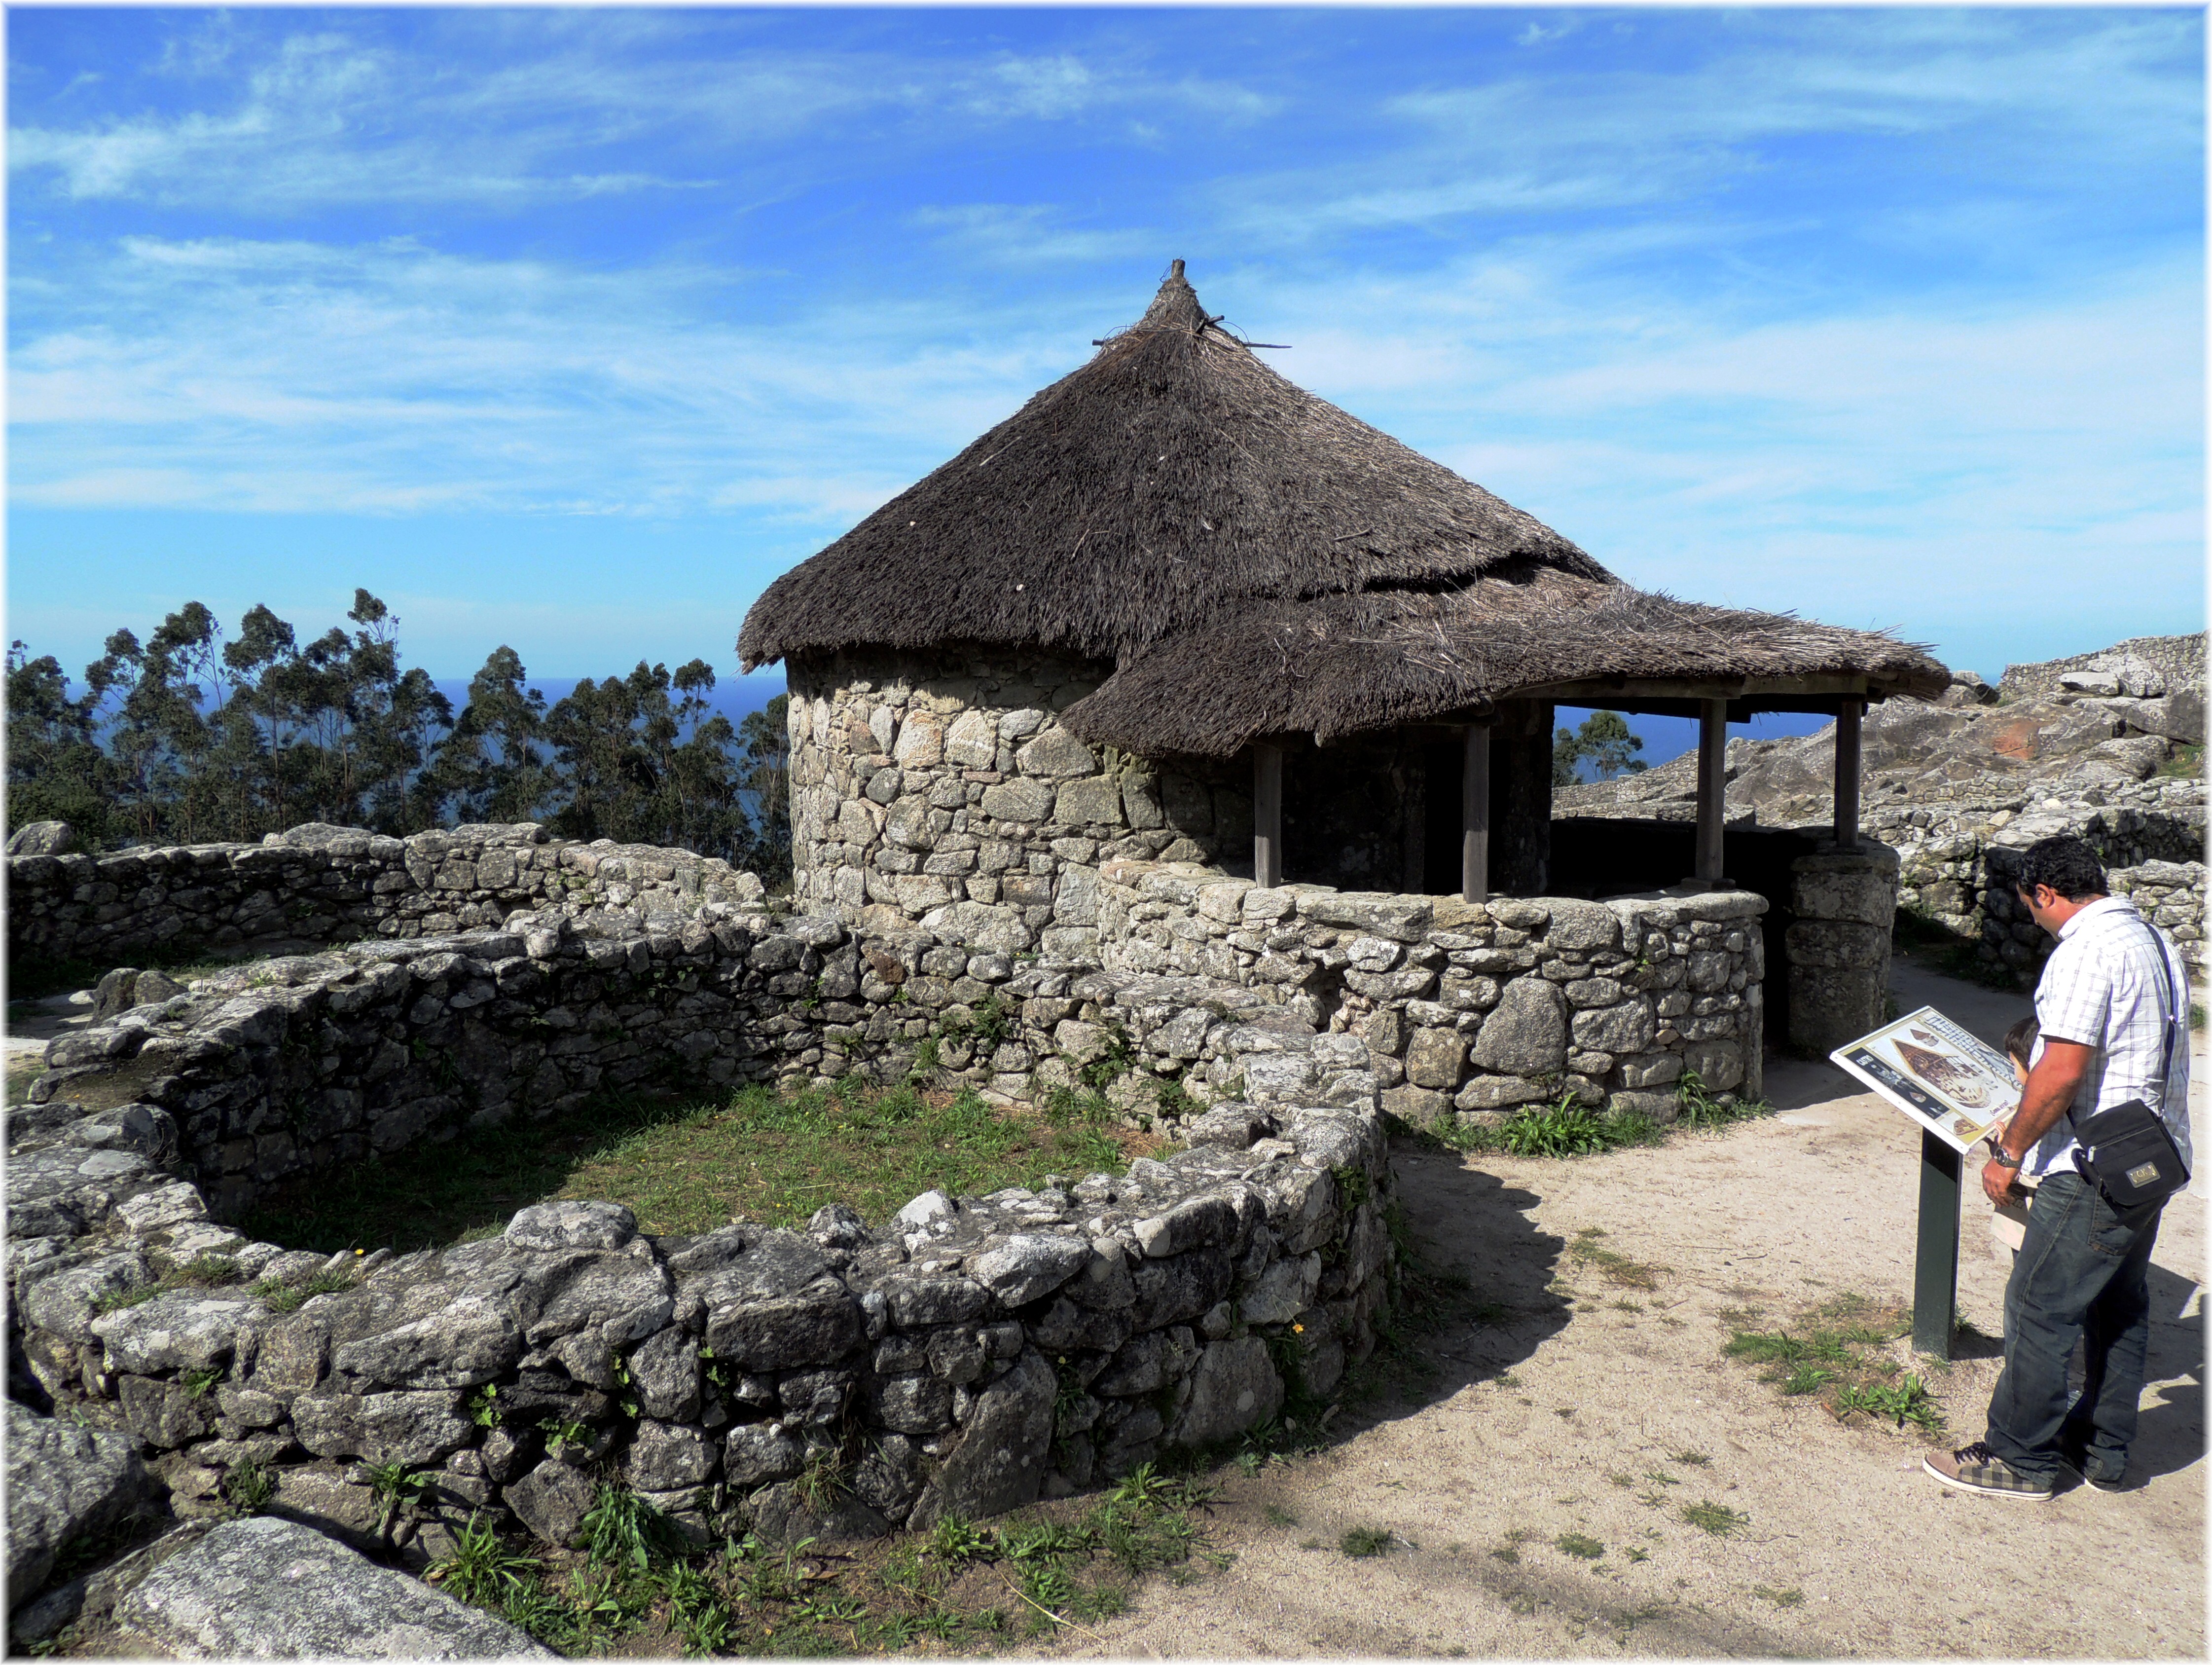
rock, hut, village, europe, tourism, spain, espagne, geology, ruins, europa, galicia, piedra, pontevedra, mygearandme, castro, pedra, espana, thatching, thegalaxy, aguarda, galiza, galice, provinciapontevedra, cabanas, arqueologia, poblado, santategra, arqueoloxia, poboado, pobladocelta, poboadocelta